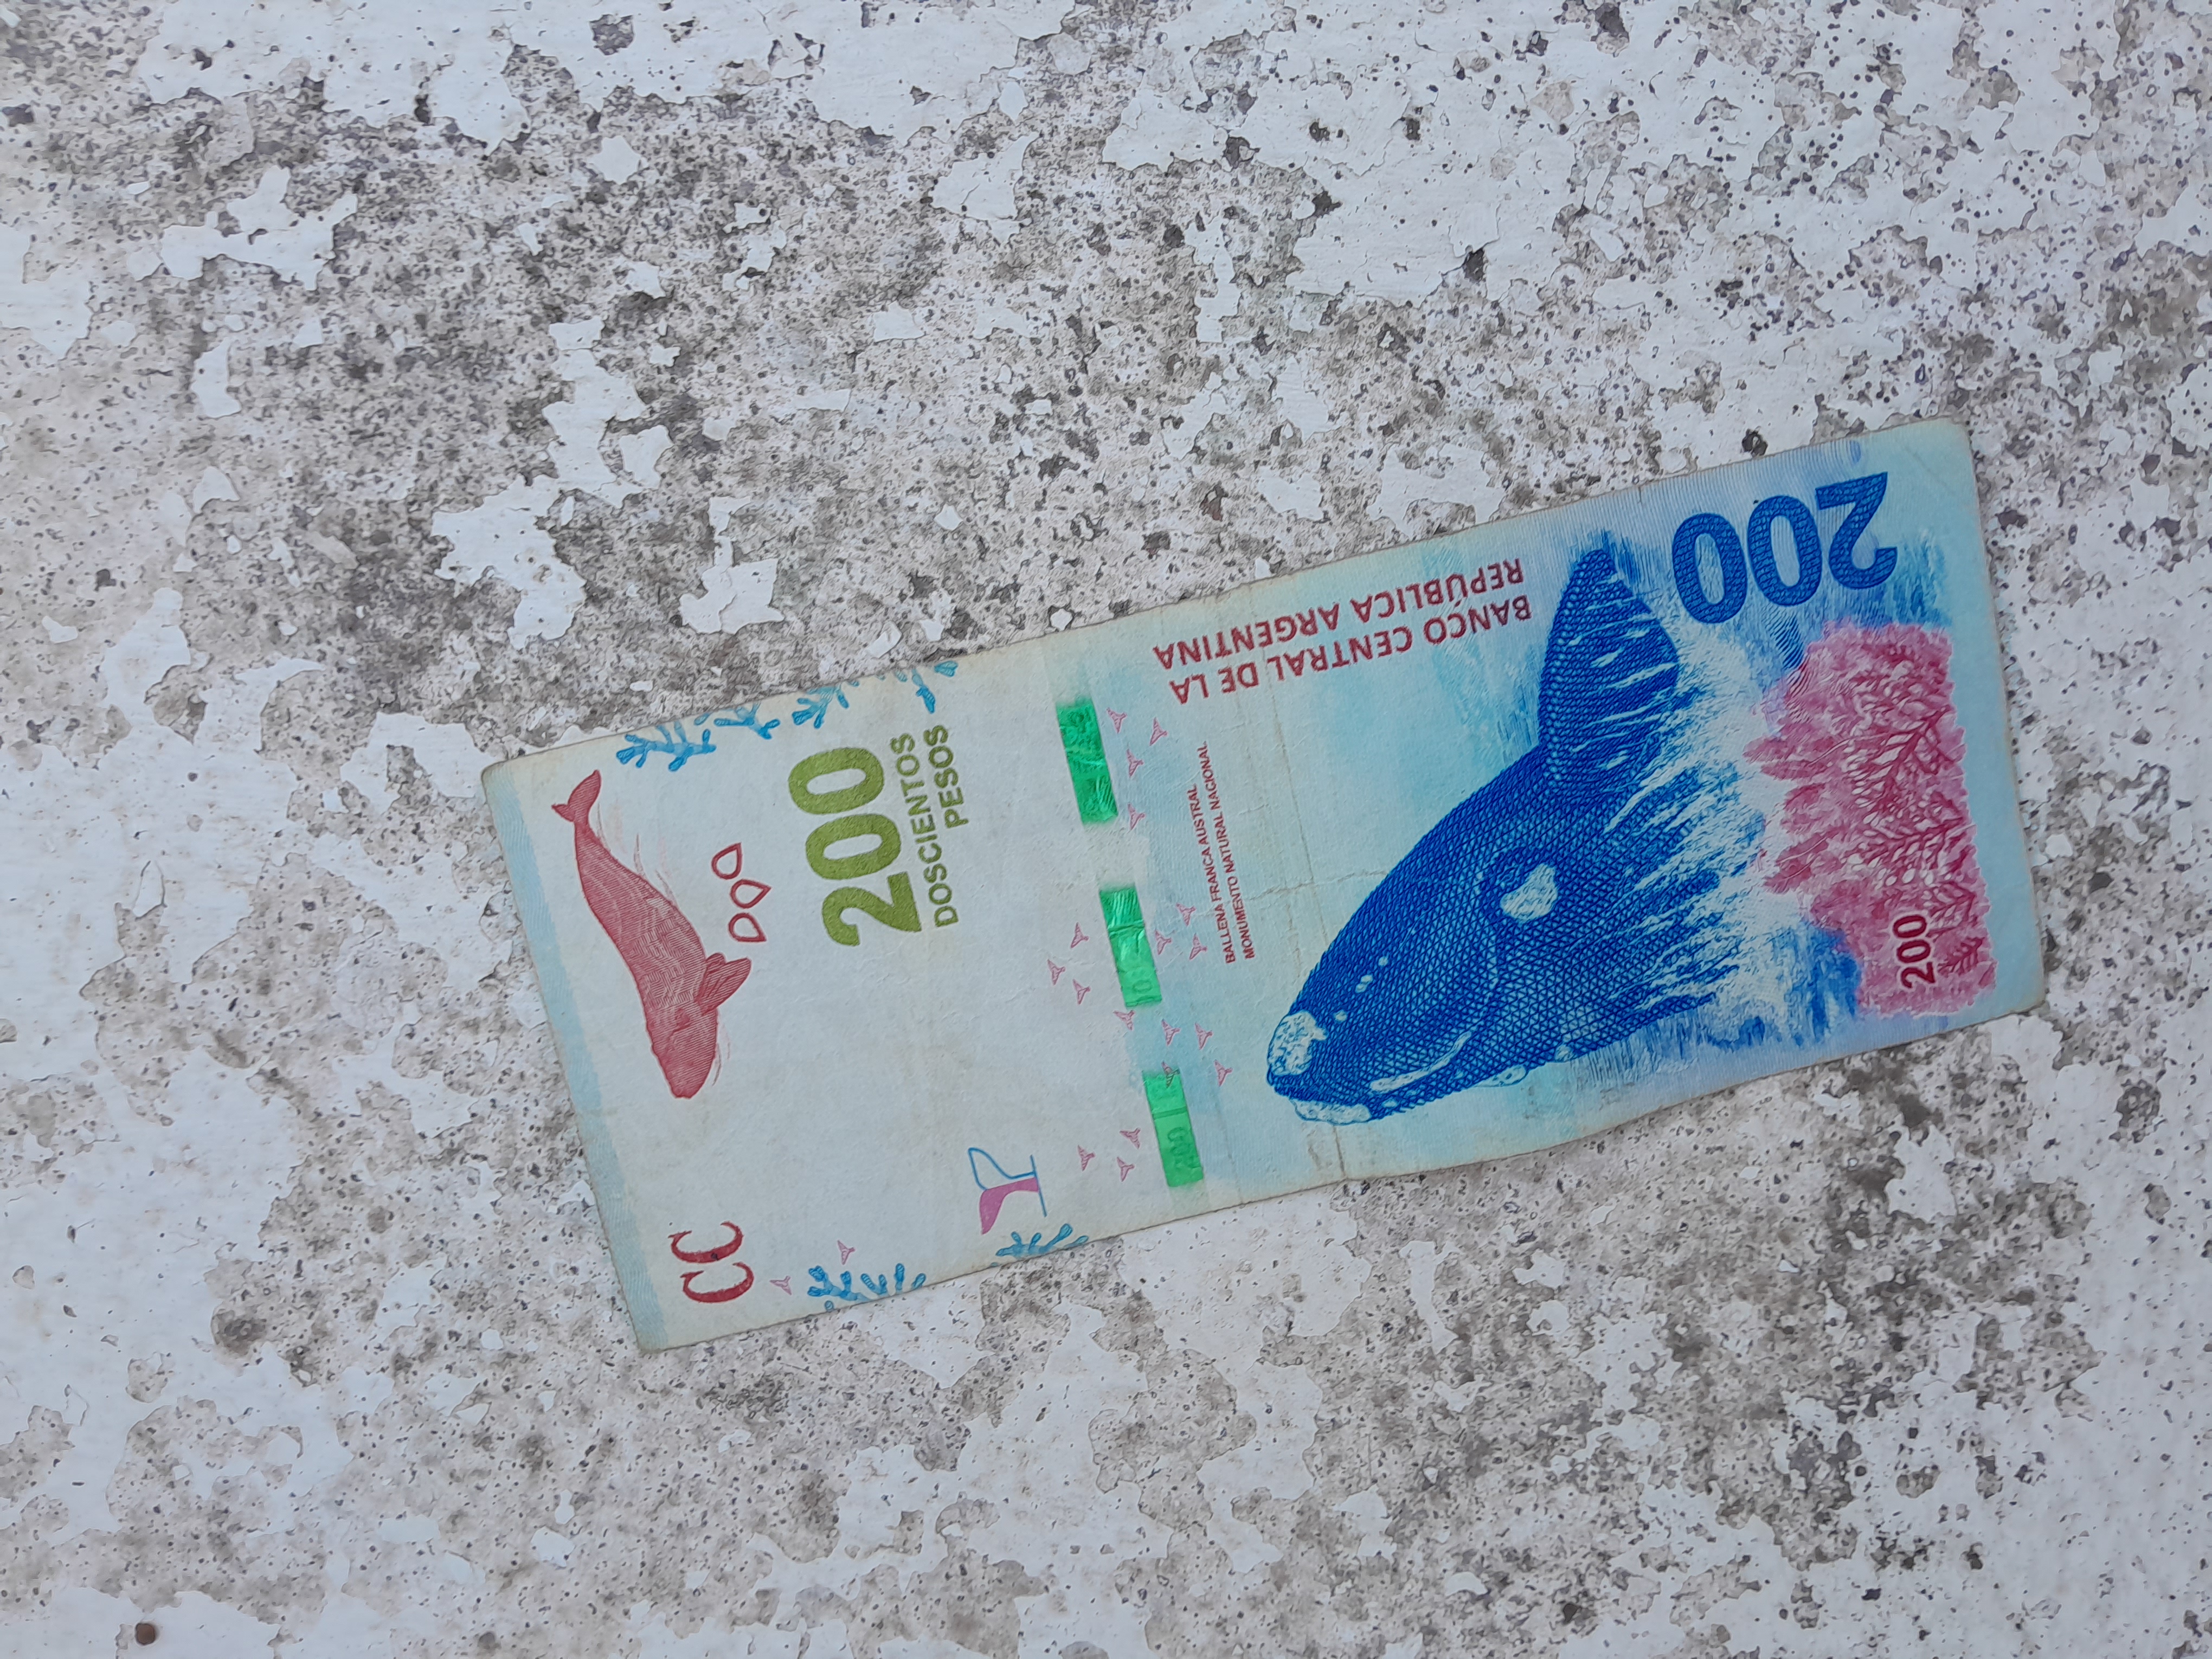
Denominación: 200